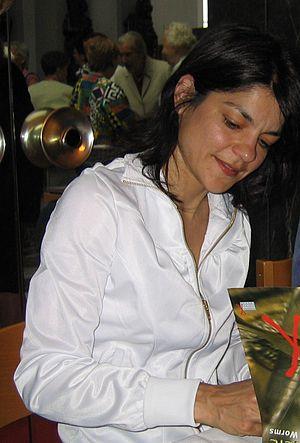
Jasmin Tabatabai, née le 8 juin 1967 à Téhéran, est une actrice et chanteuse germano-iranienne.